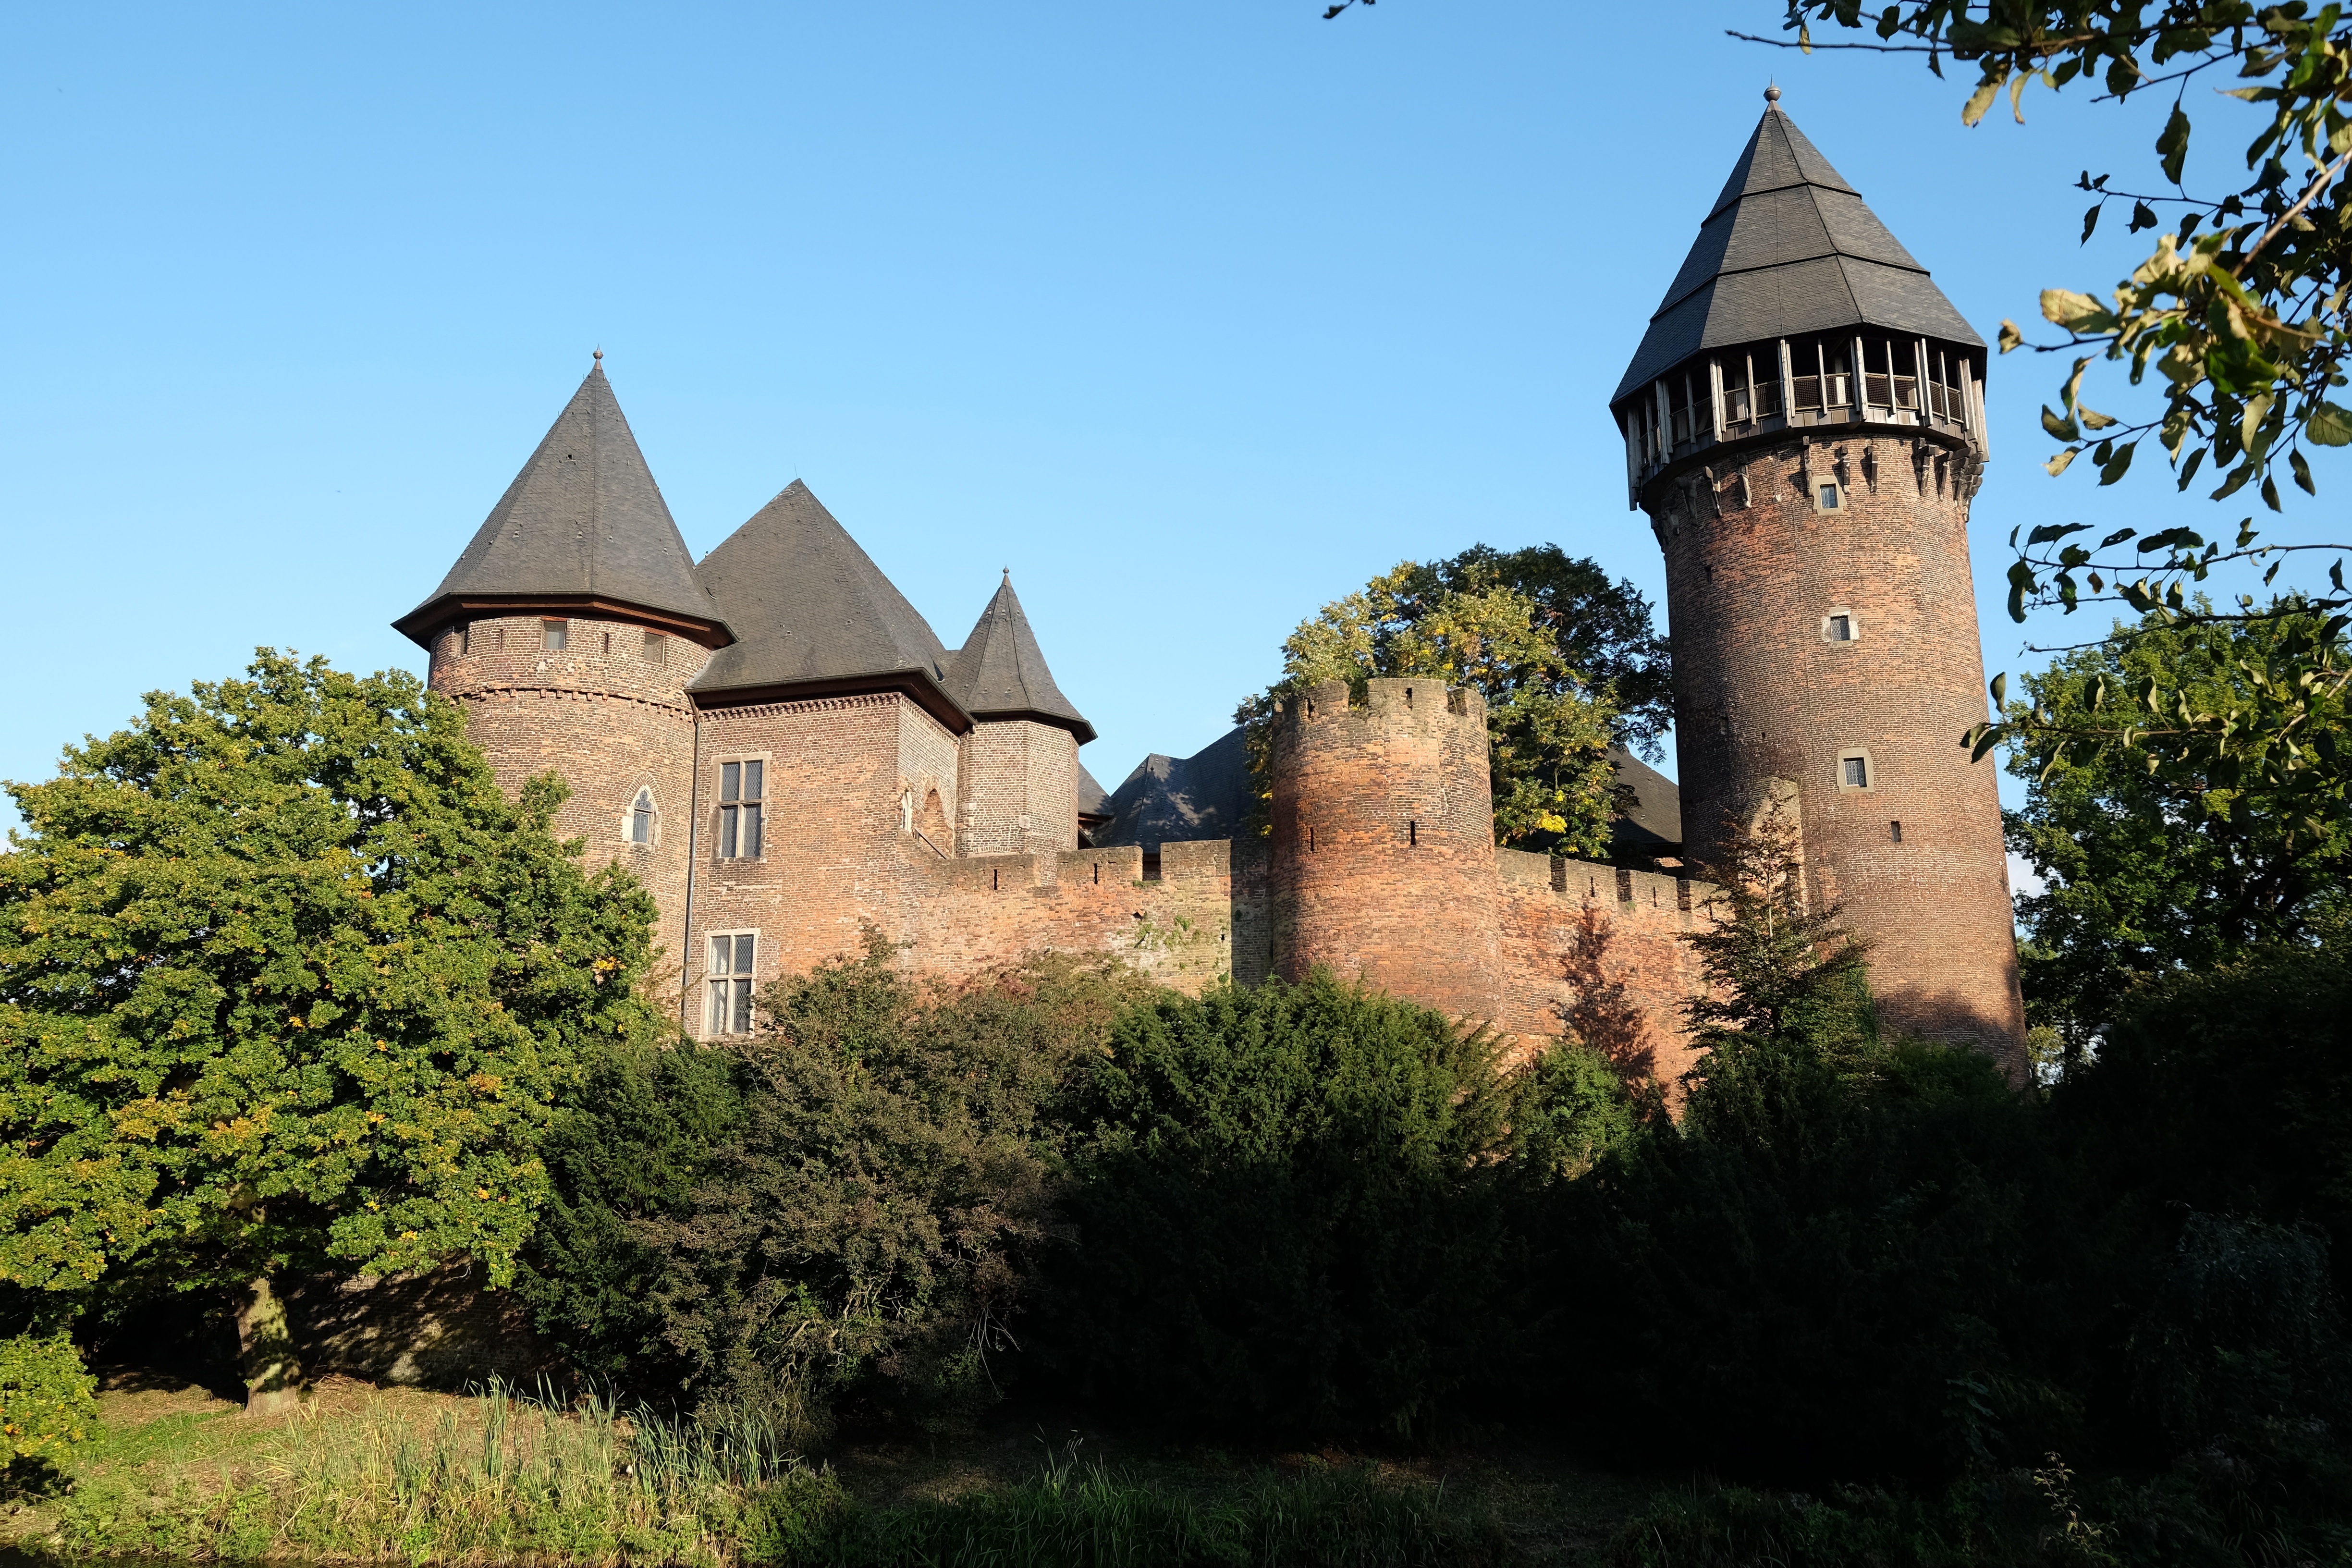
building, chateau, tower, castle, place of worship, monastery, germany, estate, middle ages, linn, rural area, krefeld, water castle